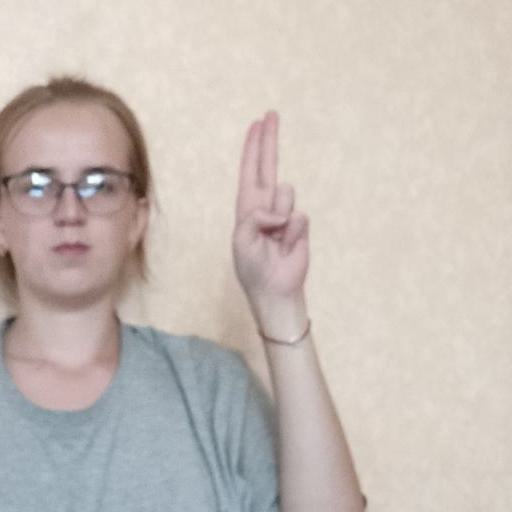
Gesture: two_up